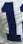
Number: 1